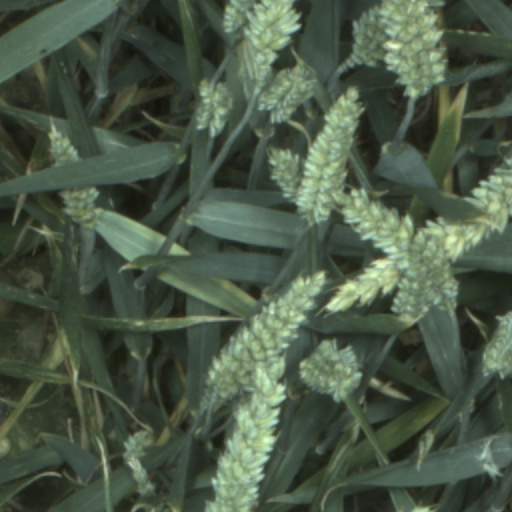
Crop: wheat